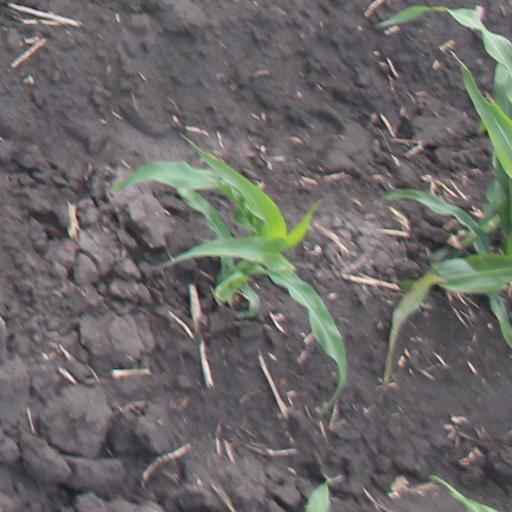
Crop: maize; corn